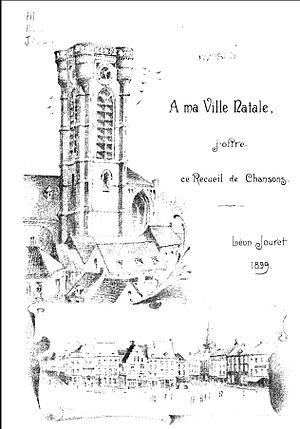
Page de garde d'un recueil de chansons de Léon Jouret
Léon Jouret, né à Ath, le 17 octobre 1828 et décédé à Ixelles, le 6 juin 1905 est un musicologue et compositeur belge dont l'œuvre fut orientée vers le chant. Il est le frère de Théodore Jouret.